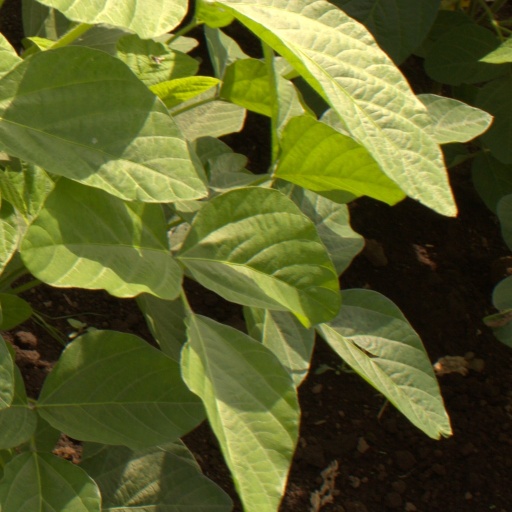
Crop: soybean